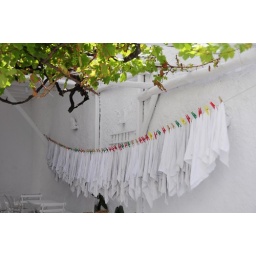
Mykonos town is mostly dazzling white, punctuated by blue or red windows, or in this case, clothespins!